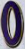
Number: 0